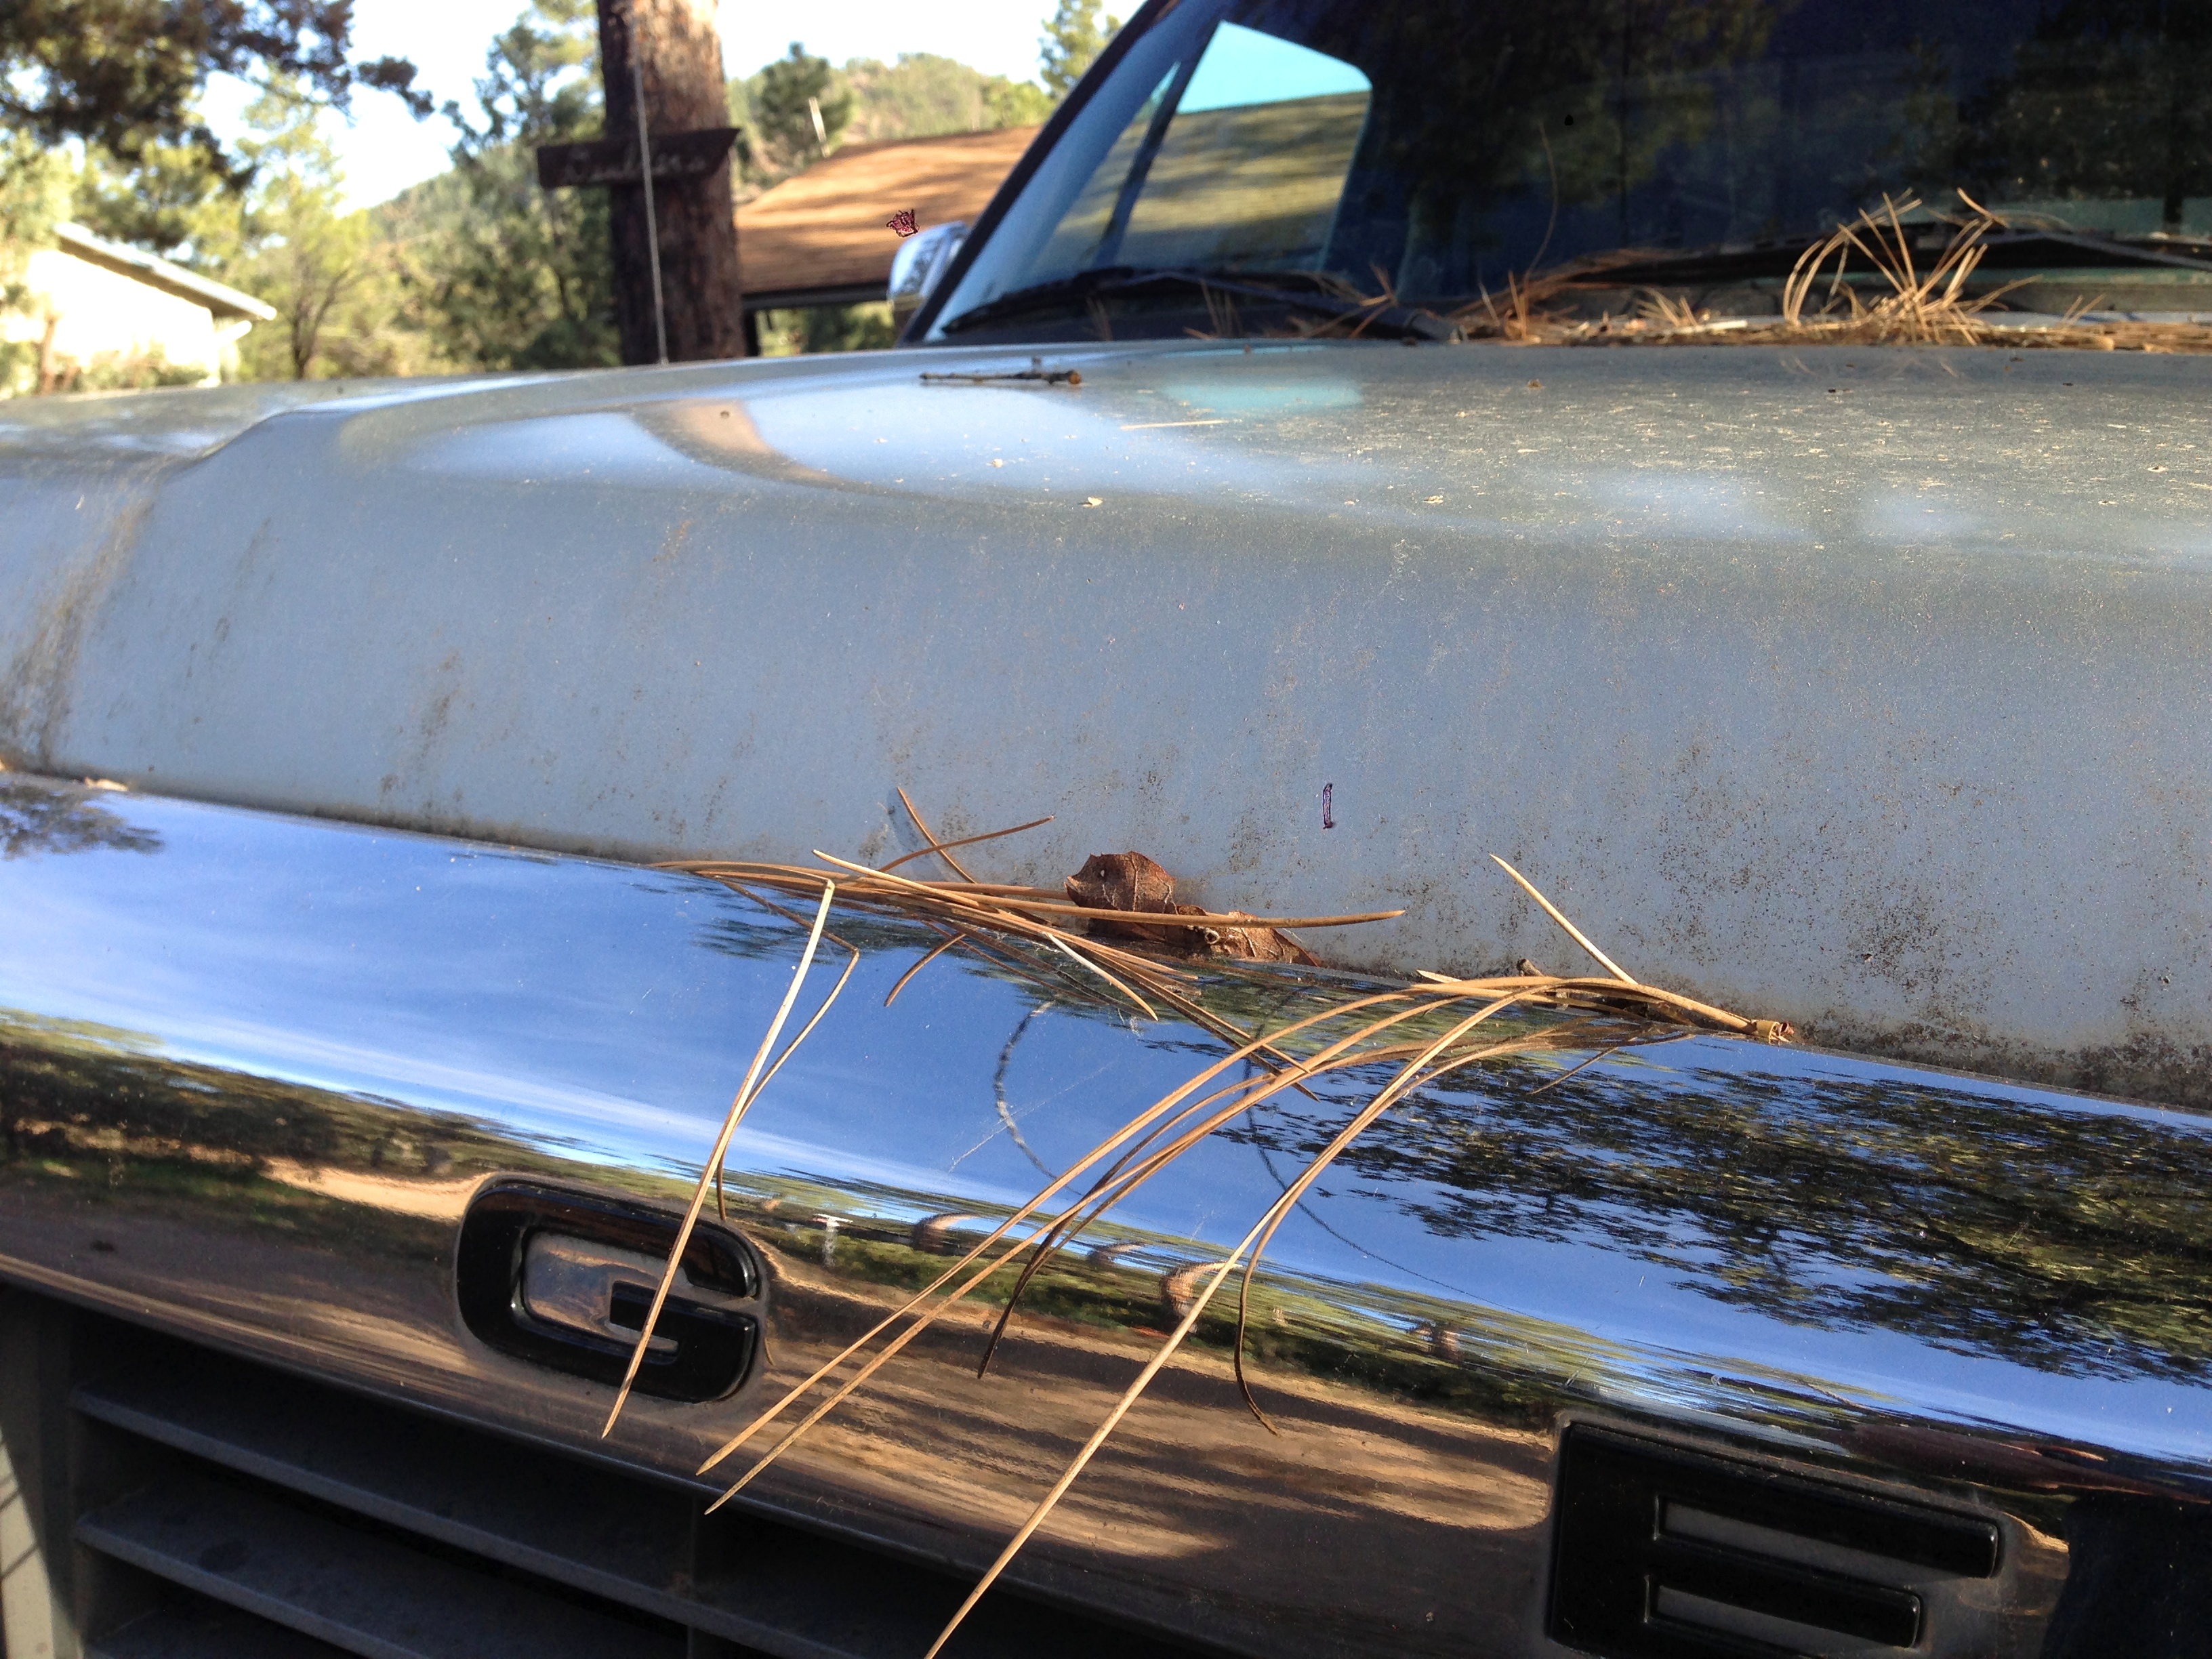
car, wheel, window, glass, vehicle, windshield, bumper, automobile make, automotive exterior